Incense trade route

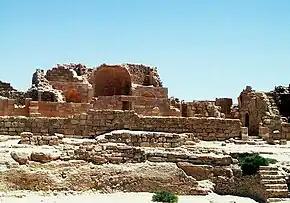
Desert Nabatean-Arab cities in the Naqab, such as Subeita, were linked to the Mediterranean end of the ancient incense and spice trading routes.

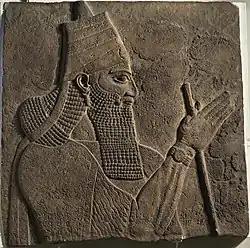
Tiglath-Pileser III attacked Gaza in order to control trade along the Incense Route.

The Egyptians had traded in the Red Sea, importing spices, gold and exotic wood from the "Land of Punt" and from Arabia. Indian goods were brought in Arabian and Indian vessels to Aden. Rawlinson identifies the long-debated "ships of Tarshish," as a Tyrian fleet equipped at Ezion-Geber that made several trading voyages to the east bringing back gold, silver, ivory and precious stones. These goods were transshipped at the port of Ophir.